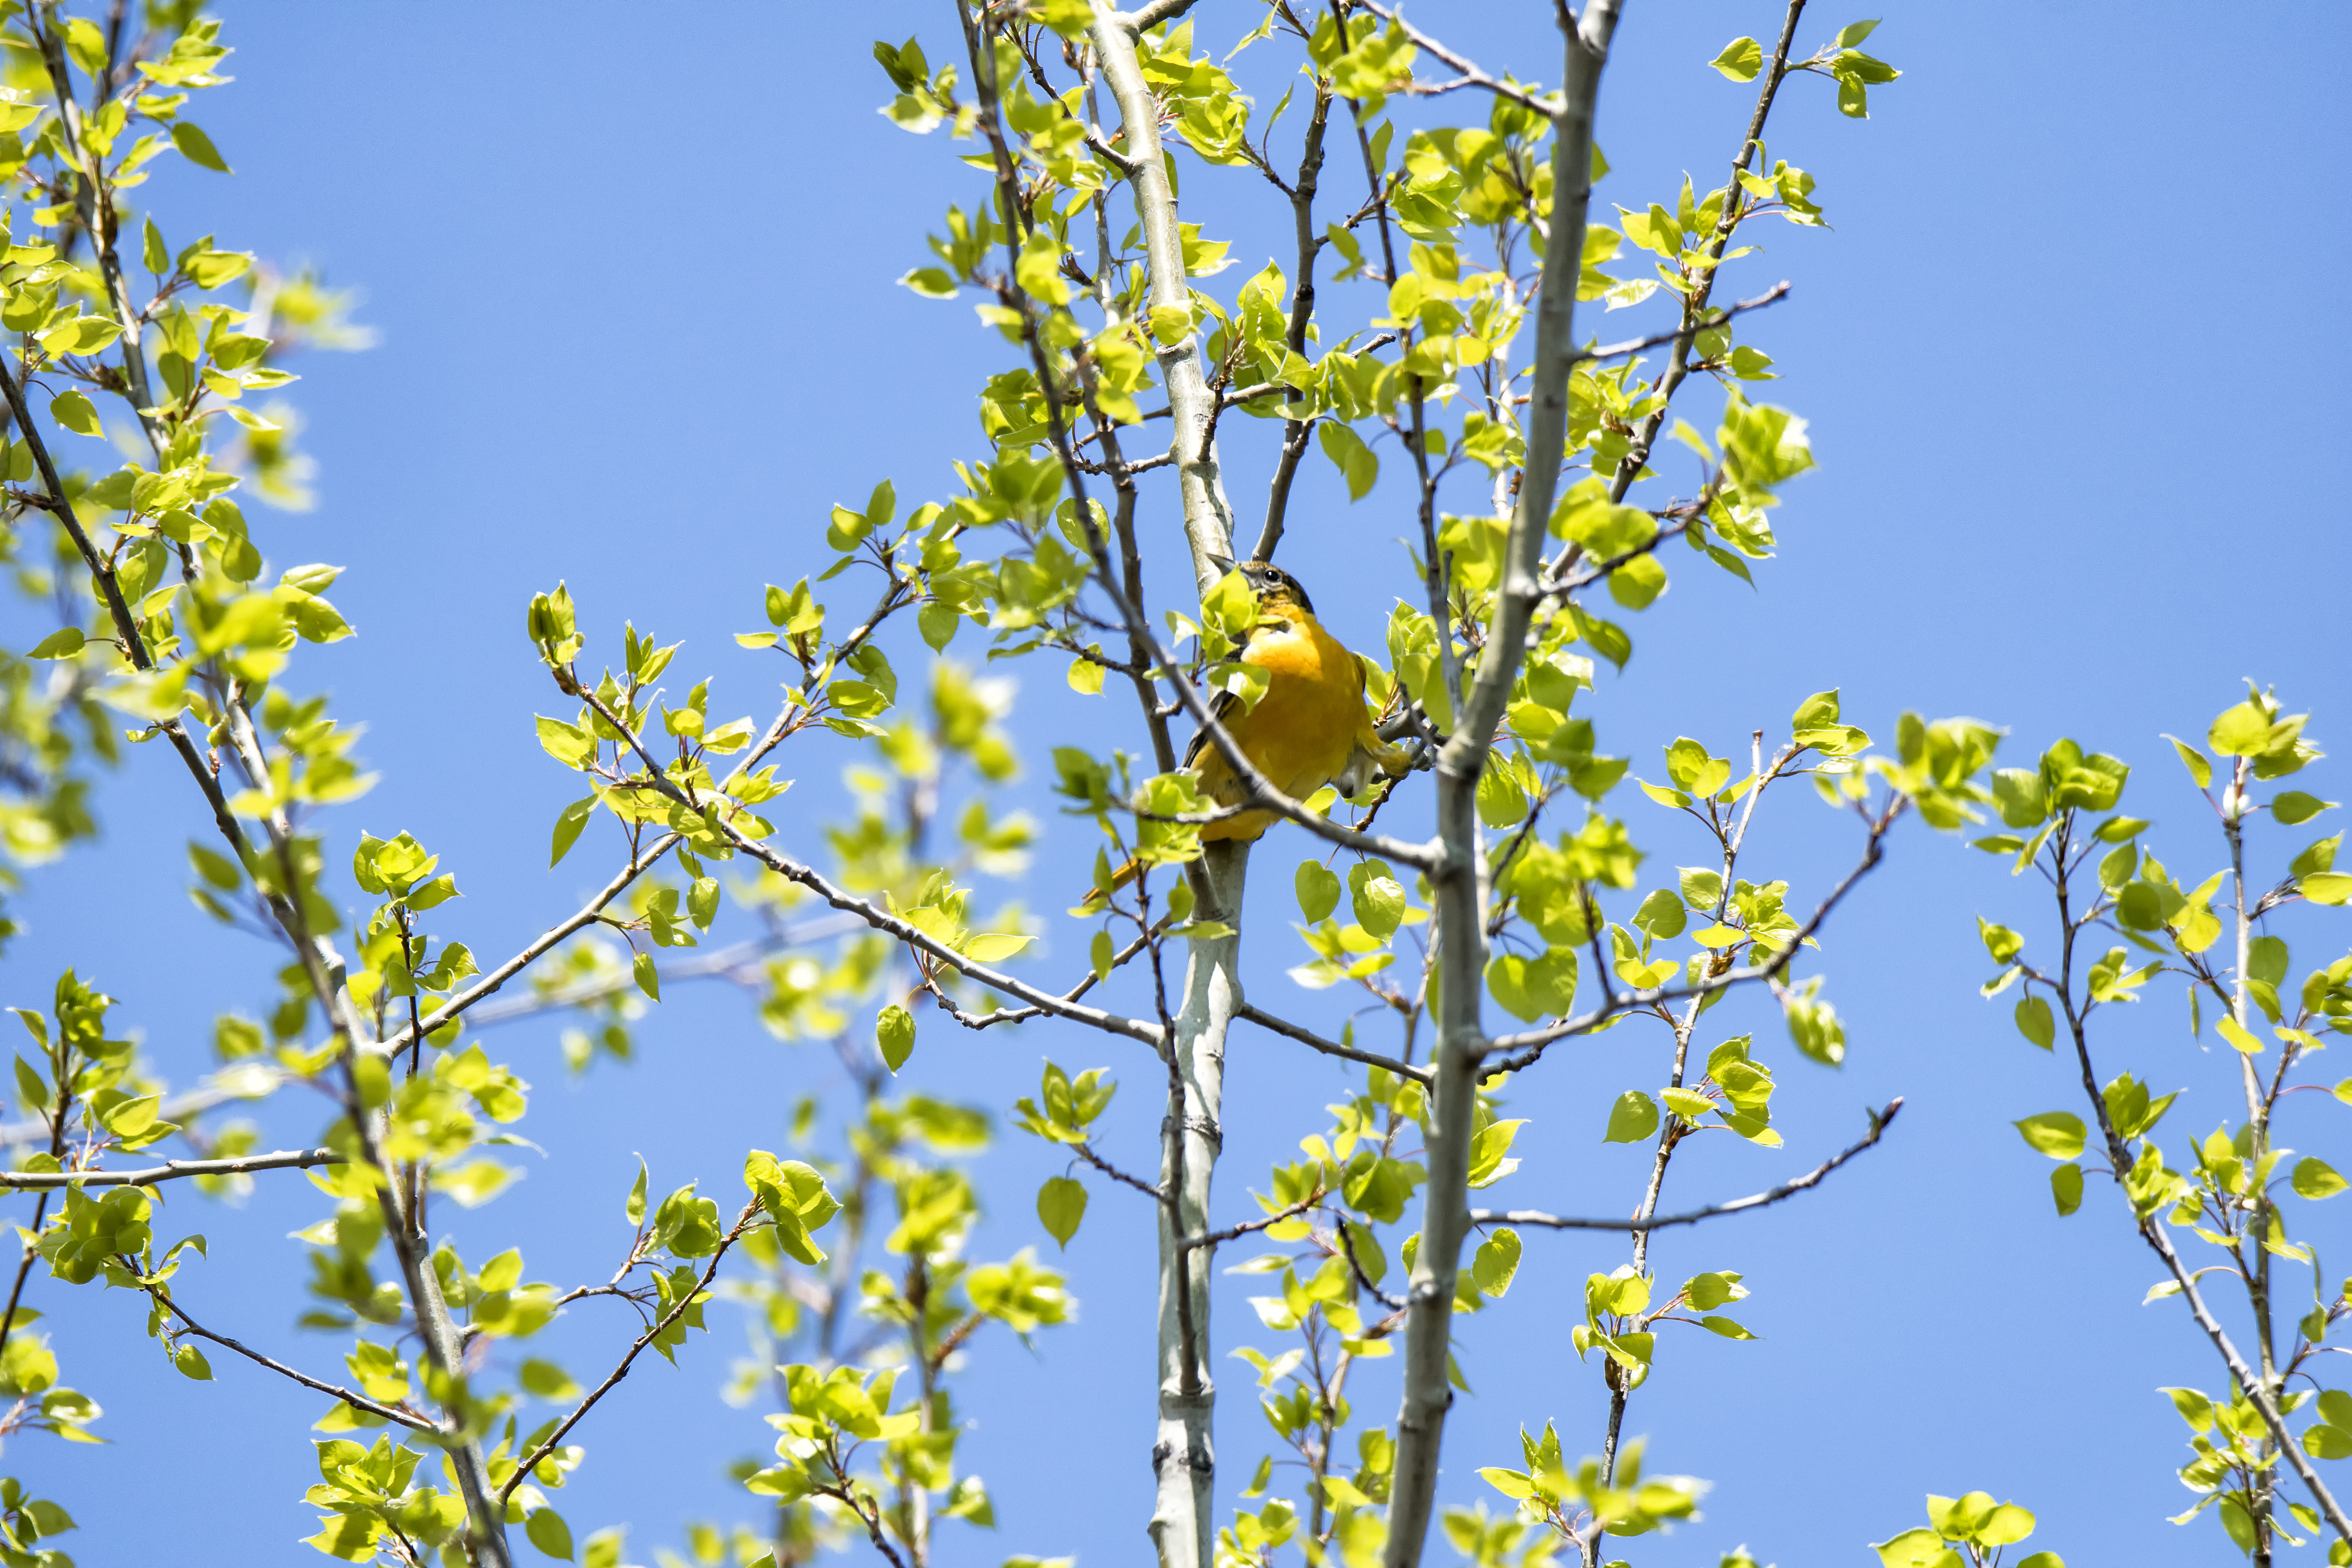
tree, branch, blossom, bird, plant, sky, meadow, flower, produce, flora, rapeseed, wildflower, de, canada, shrub, quebec, baltimore, ecosystem, brassica, sherbrooke, oiseau, oriole, flowering plant, woody plant, land plant